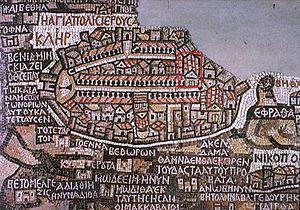
Cet article relate les faits saillants de la ville de Jérusalem, une ville du Proche-Orient qui tient une place prépondérante dans les religions juive, chrétienne et musulmane, que les Israéliens ont érigée en capitale et que les Palestiniens souhaiteraient comme capitale.